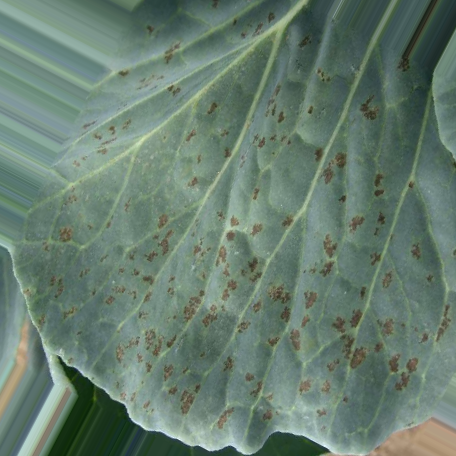
Label: Downy Mildew